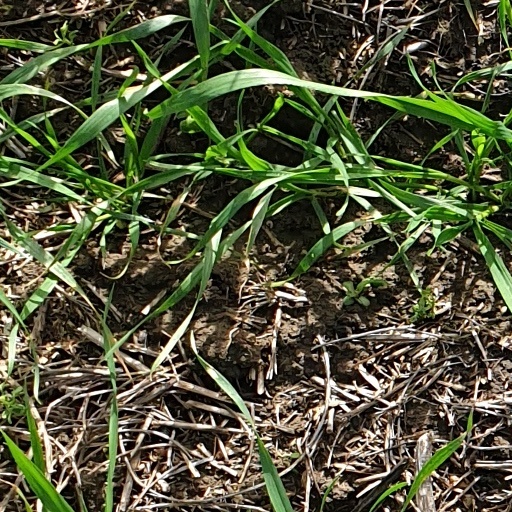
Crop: wheat